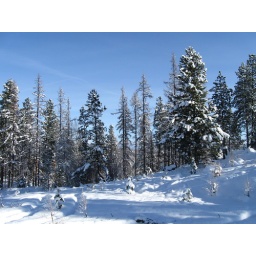
Another great blue sky over Kimberley.